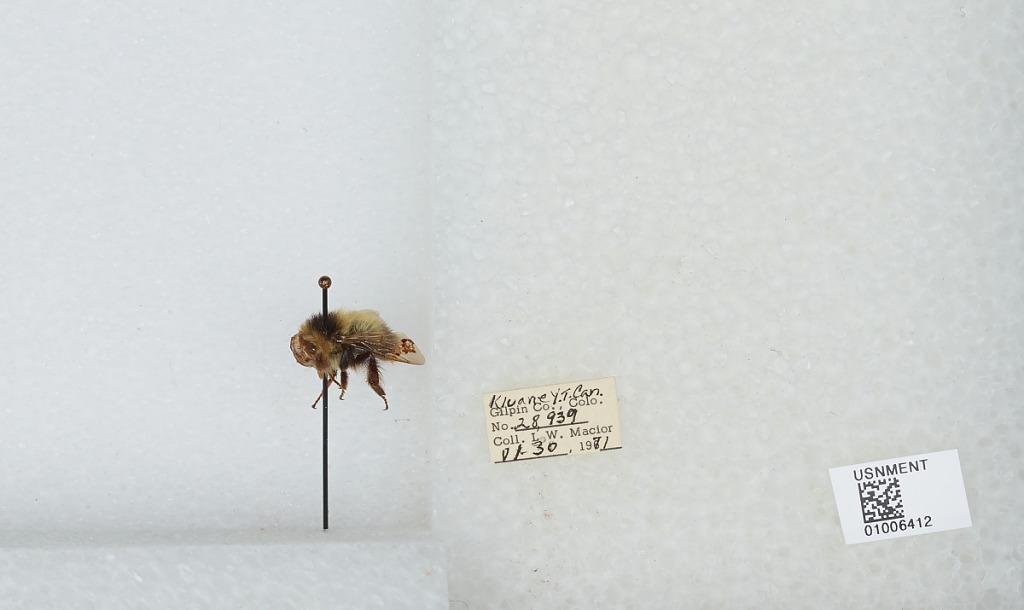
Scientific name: Bombus (Pyrobombus) frigidus Smith
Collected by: L. Macior
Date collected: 1971-6-30
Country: Canada
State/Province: Yukon Territory
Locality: Kluane
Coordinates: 60.75, -139.5